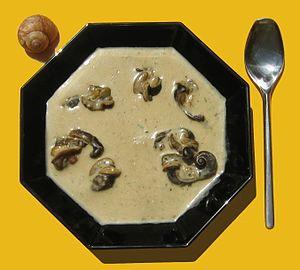
Soupe de escagots Español: Sopa caracol